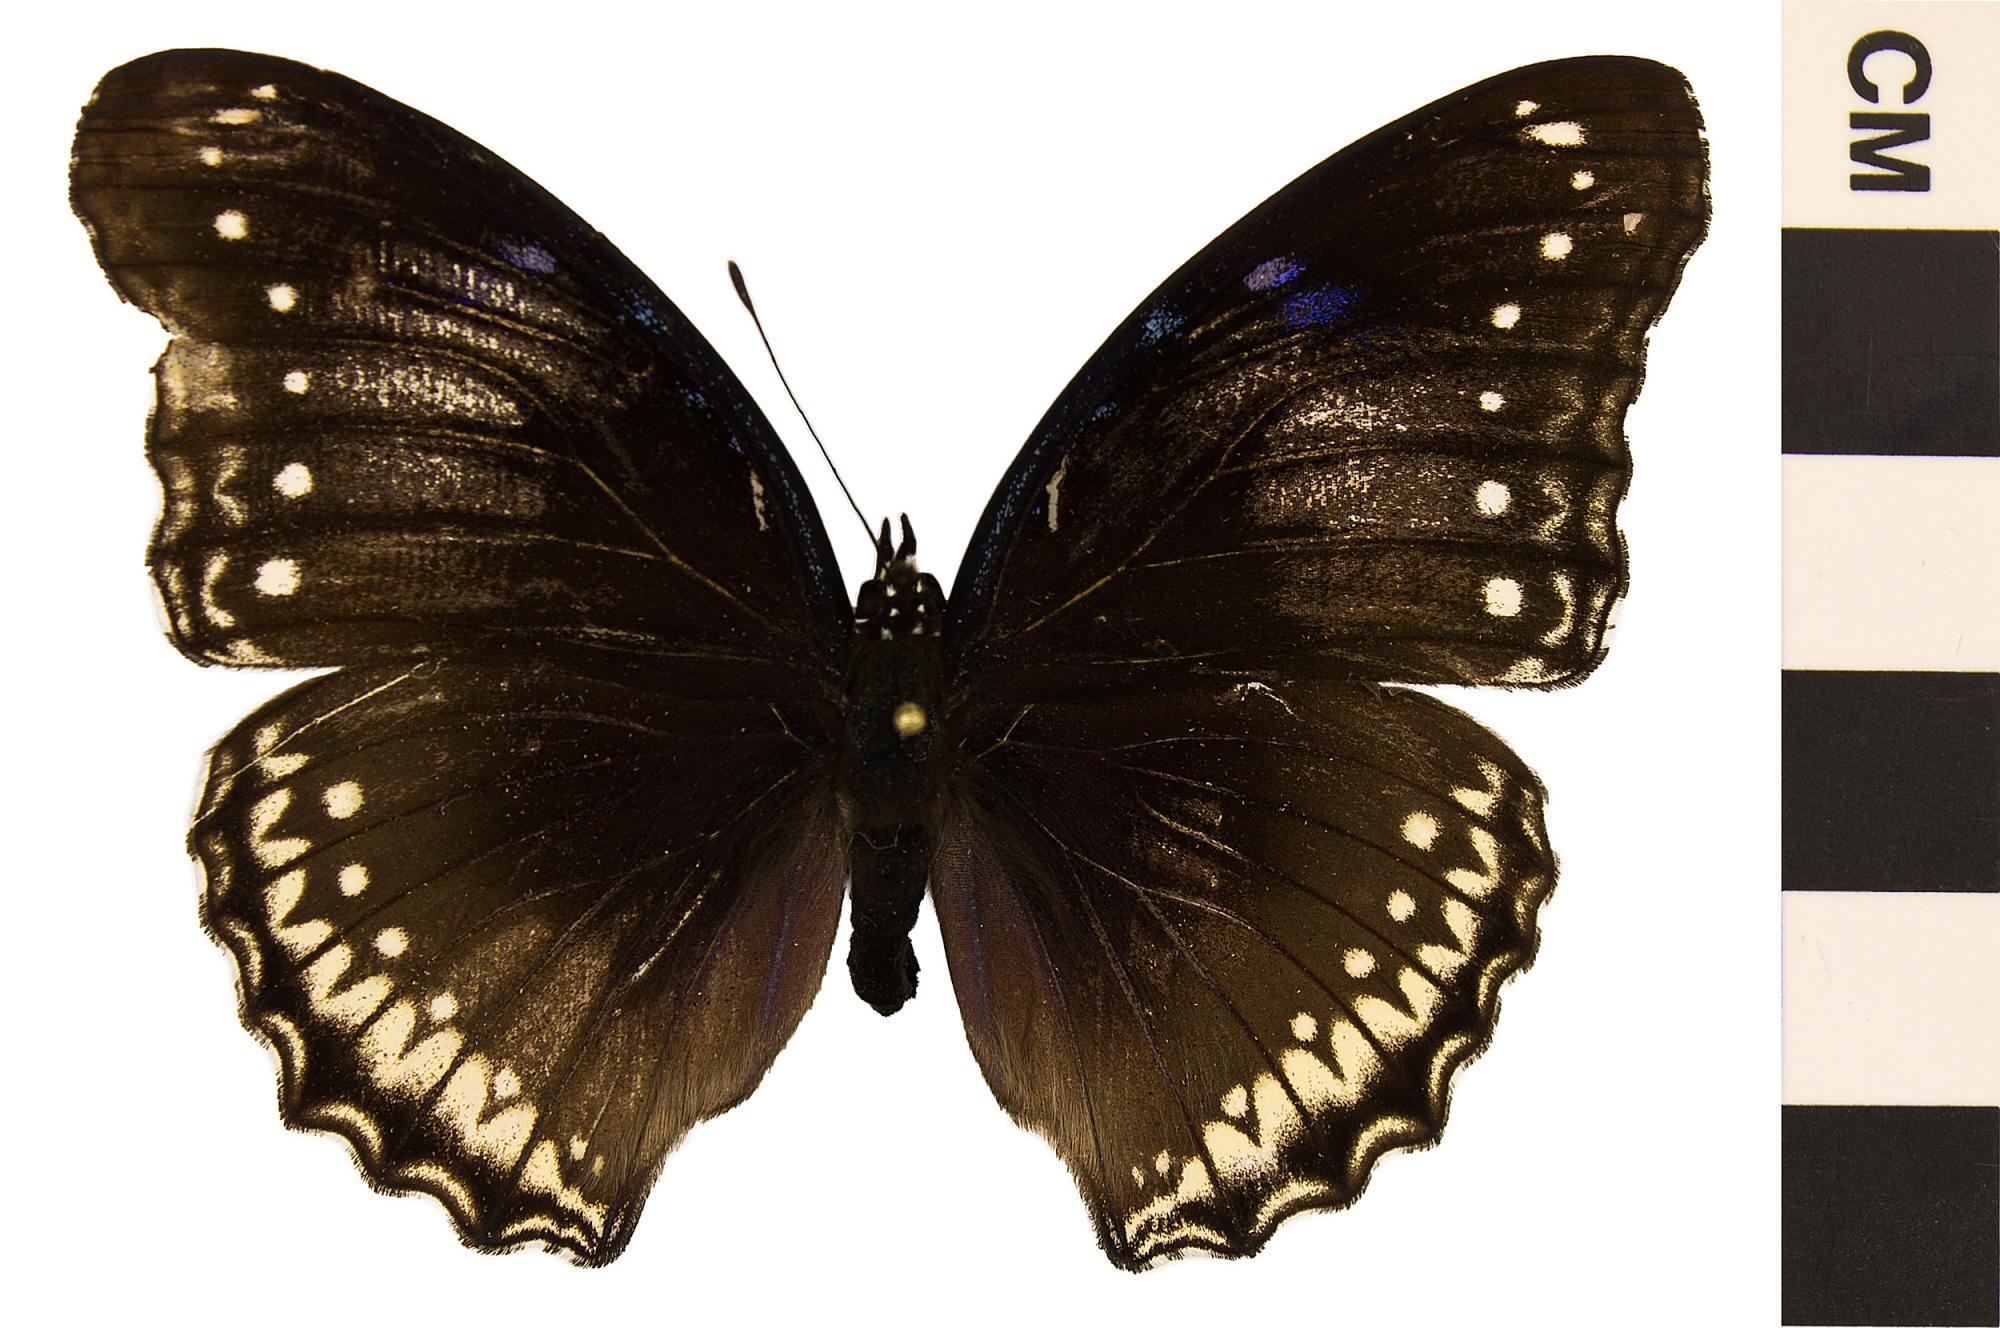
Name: Great Eggfly, Common Eggfly
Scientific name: Hypolimnas bolina
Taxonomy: Animalia, Arthropoda, Hexapoda, Insecta, Lepidoptera, Nymphalidae, Nymphalinae
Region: US Mid Atlantic (PA, NJ, MD, DE, DC, VA, WV)
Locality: NMNH Butterfly Pavilion, North America, United States, District of Columbia